Singaporean cuisine

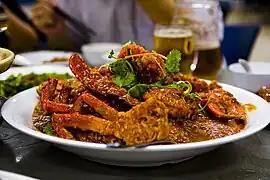
Chilli crab

Singaporean food is a significant cultural attraction for tourists and visitors. Some Singaporean dishes have become internationally known. In 2011, four Singaporean dishes were included in the list of 'World's 50 Most Delicious Foods (Readers' Pick)' – a worldwide online poll by 35,000 people held by CNN International. They are Hainanese chicken rice (13th), chili crab (29th), Katong laksa (44th) and roti prata (45th).